Turkism Day

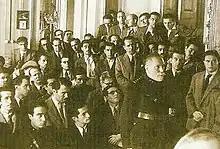
Defendants of the Racism-Turanism trials

Turkism Day, or Turkists' Day, is celebrated on 3 May since 1945 in memory of the rallies in defense of Nihal Atsız, who was prosecuted for defamation by Sabahattin Ali, whom Atsiz called a Soviet spy in an article he wrote.